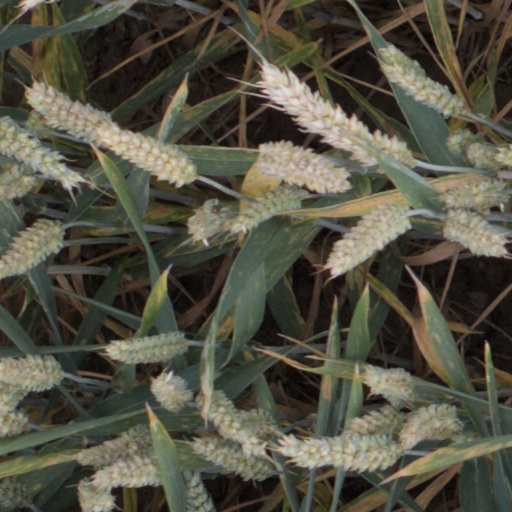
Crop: wheat